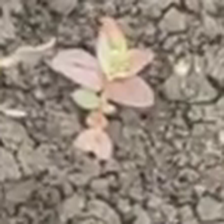
Weed species: Choti_dudhi_(Euphorbia_hirta)